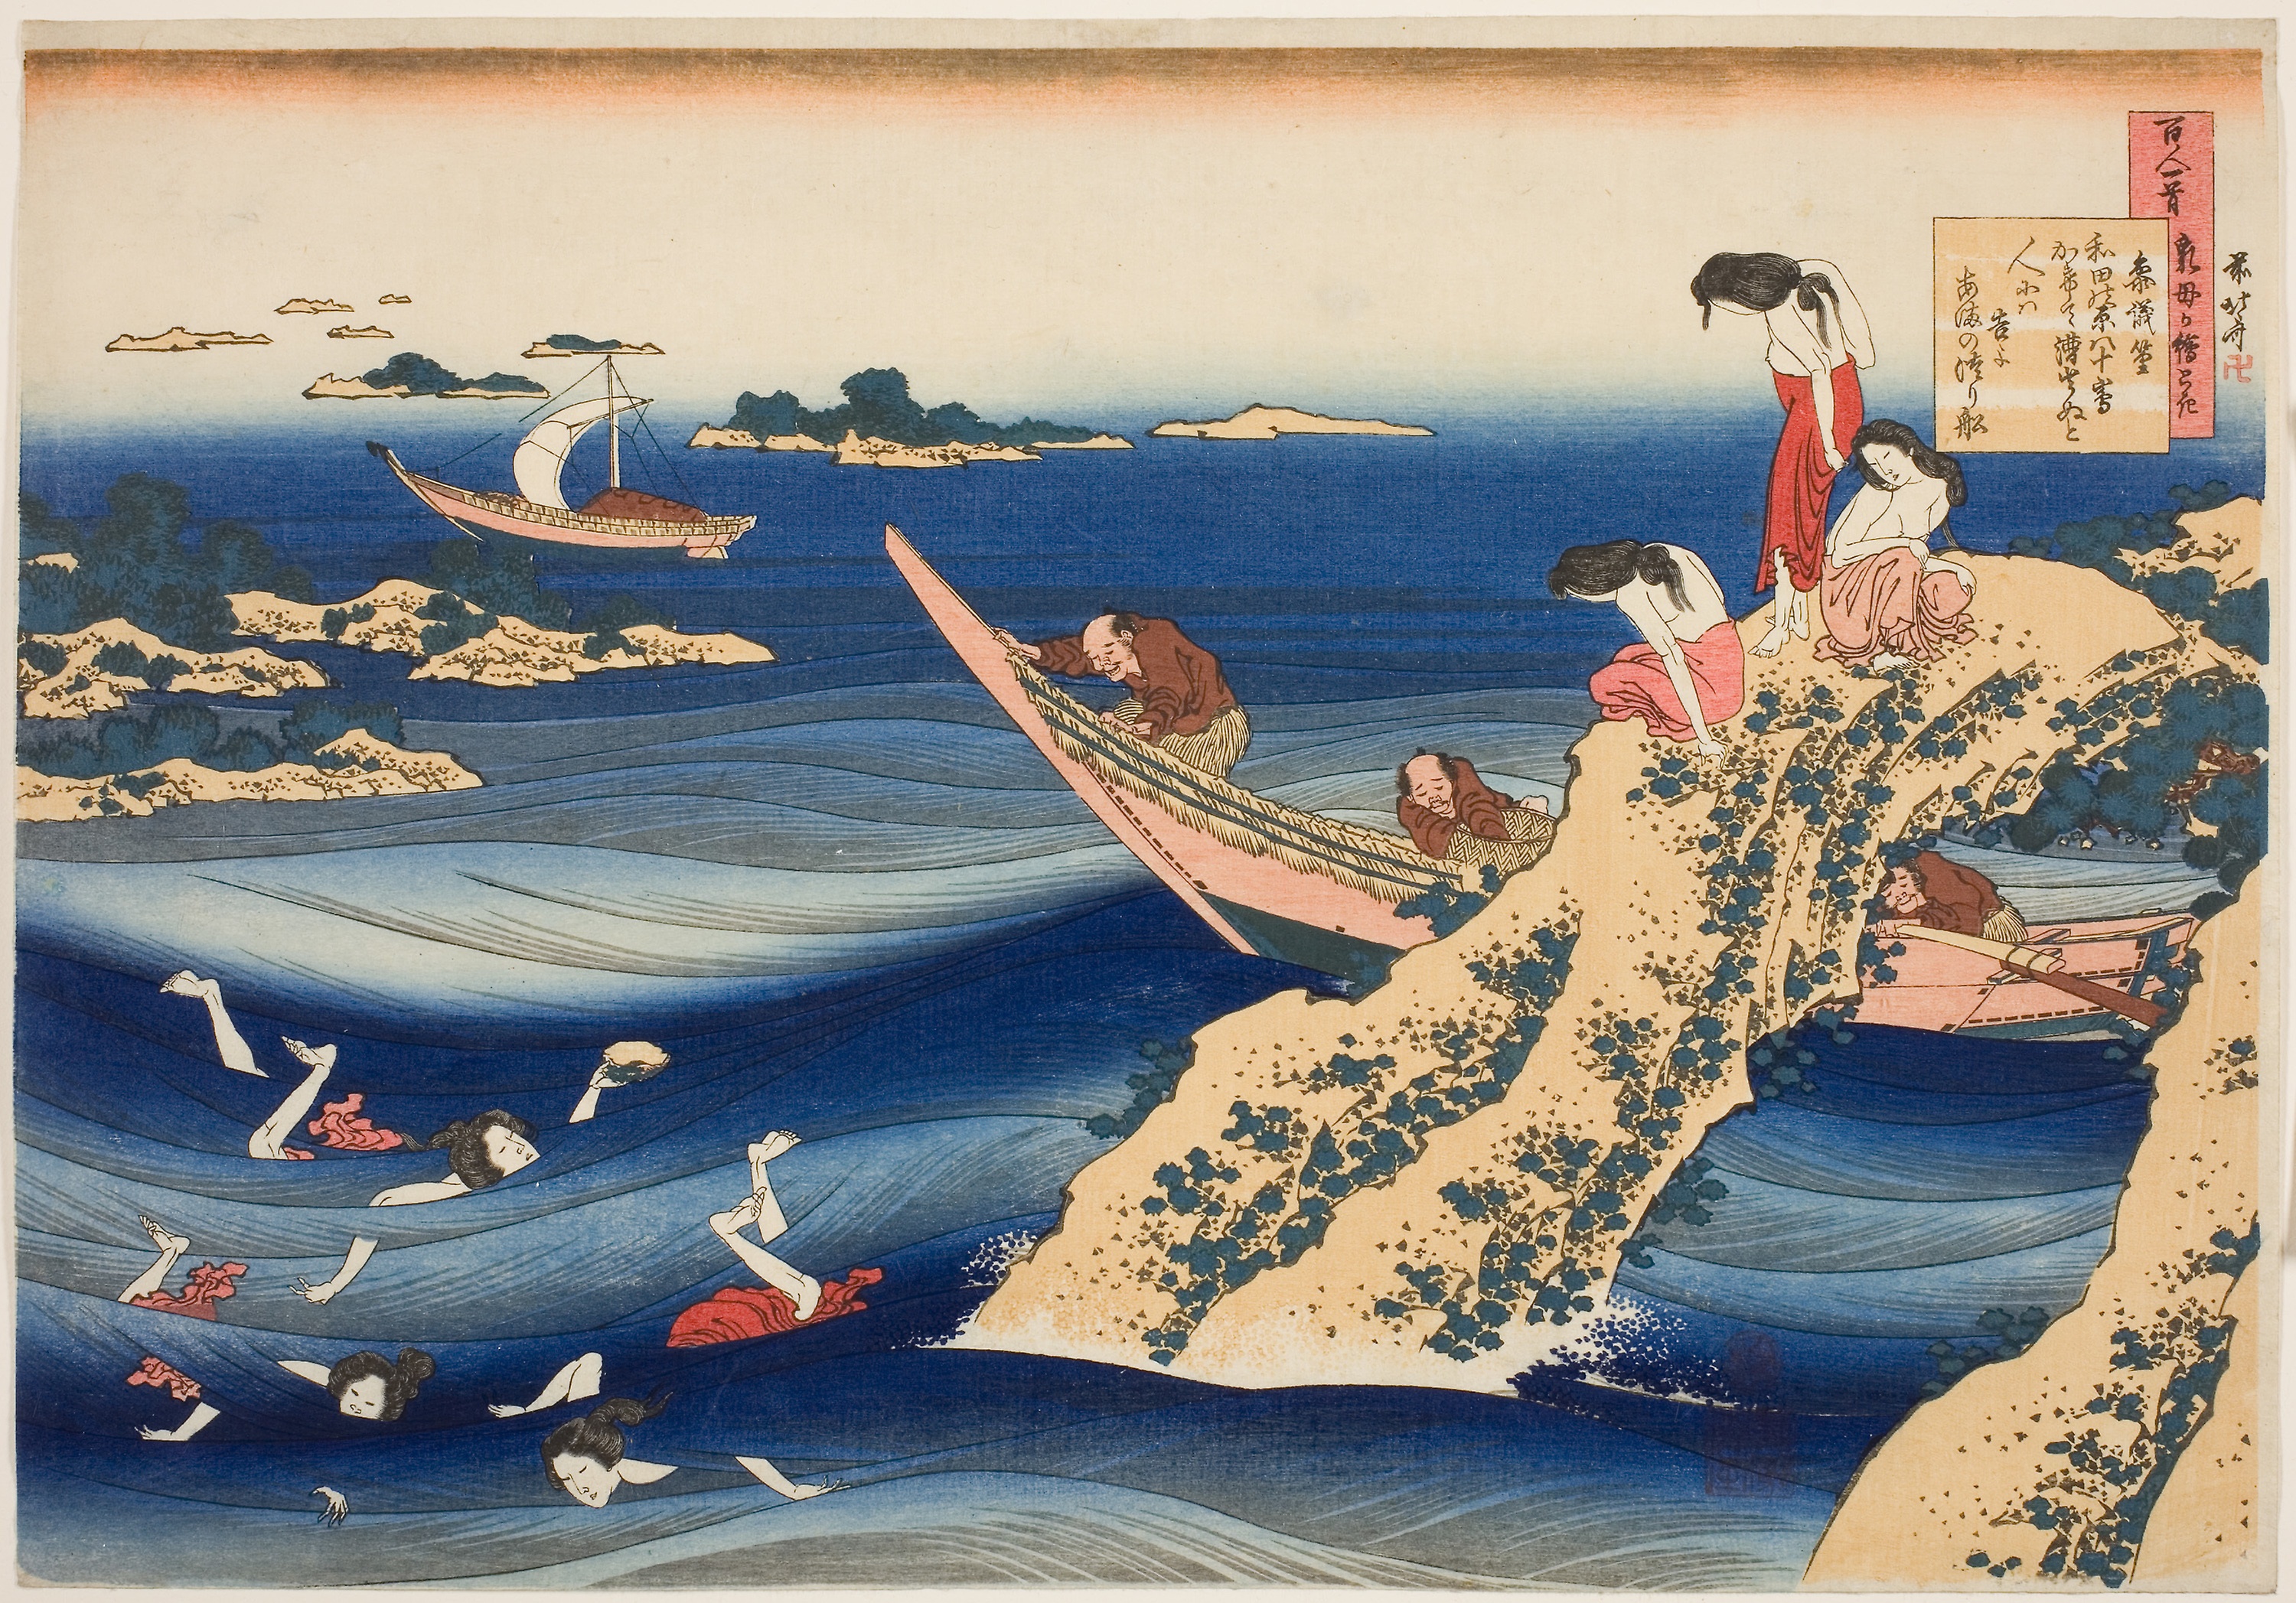
art, illustration, painting